Cardinal, Ontario

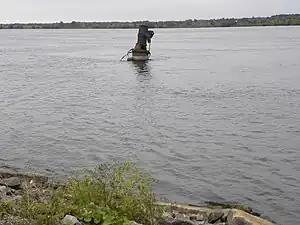
Wreck of the "Conestoga" peeks above the water in the Galop Canal

The village of Cardinal was founded by Captain Hugh Munro in the late 1700s. Many unfortunate events in Munro's life led to his settlement in Cardinal. After the death of his Major, Munro was held responsible for large debts incurred by supplying the soldiers with necessities. After joining the Loyalists, Munro was injured in the American Revolutionary War and saddled with more debt after supplying troops out of pocket. Munro petitioned the government for compensation, and it is believed he was granted the land in present-day Cardinal as a result. The land at Cardinal had much potential in the 1700s due to the adjacent river and the construction of Ontario Highway 2 through the village in 1790. The river provided a means of transportation and power while the highway led to increased traffic to the area, as it was the primary route between Montreal and Kingston. By 1794, Munro had constructed a saw and grist mill which the community subsequently grew around.